405th Air Expeditionary Wing

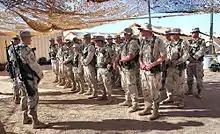
Air Force security forces from the 405th Air Expeditionary Wing listen to instruction during guard mount at an Operation Enduring Freedom location. A guard mount is conducted to brief security forces troops before a shift change.

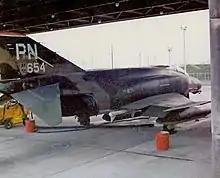
McDonnell F-4D-27-MC Phantom II (s/n 65-0654) on alert, Detachment 1 of the 405th Fighter Wing at Tainan Air Base, Taiwan, 1972

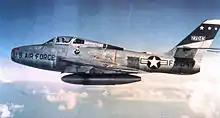
405th Fighter-Bomber Wing Republic F-84F-35-RE Thunderstreak 52-7043, Langley AFB, Virginia, 1955

The 405th Air Expeditionary Wing (405 AEW) is a provisional United States Air Force unit assigned to Air Combat Command. It may be activated or inactivated at any time.